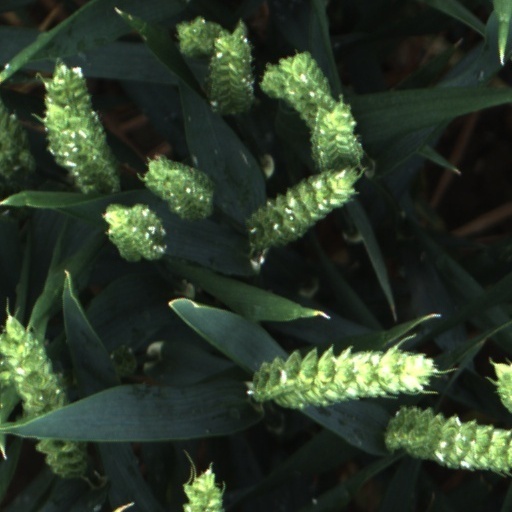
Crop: wheat